Jagadishpur

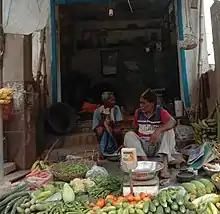
A vegetable shop in Jagadishpur Hat maket

Jagadishpur is under the jurisdiction of Liluah Police Station of Howrah City Police.